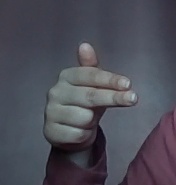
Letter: ghain